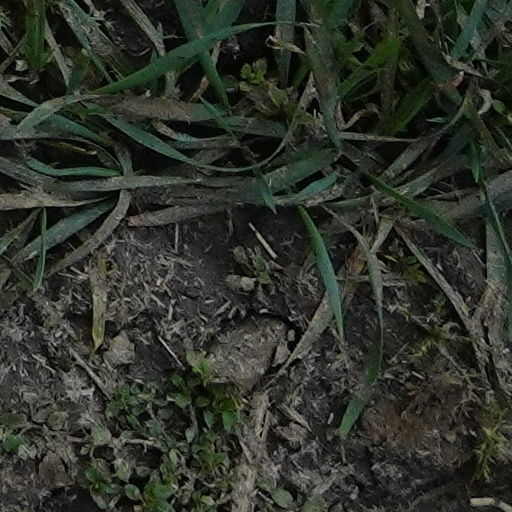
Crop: wheat